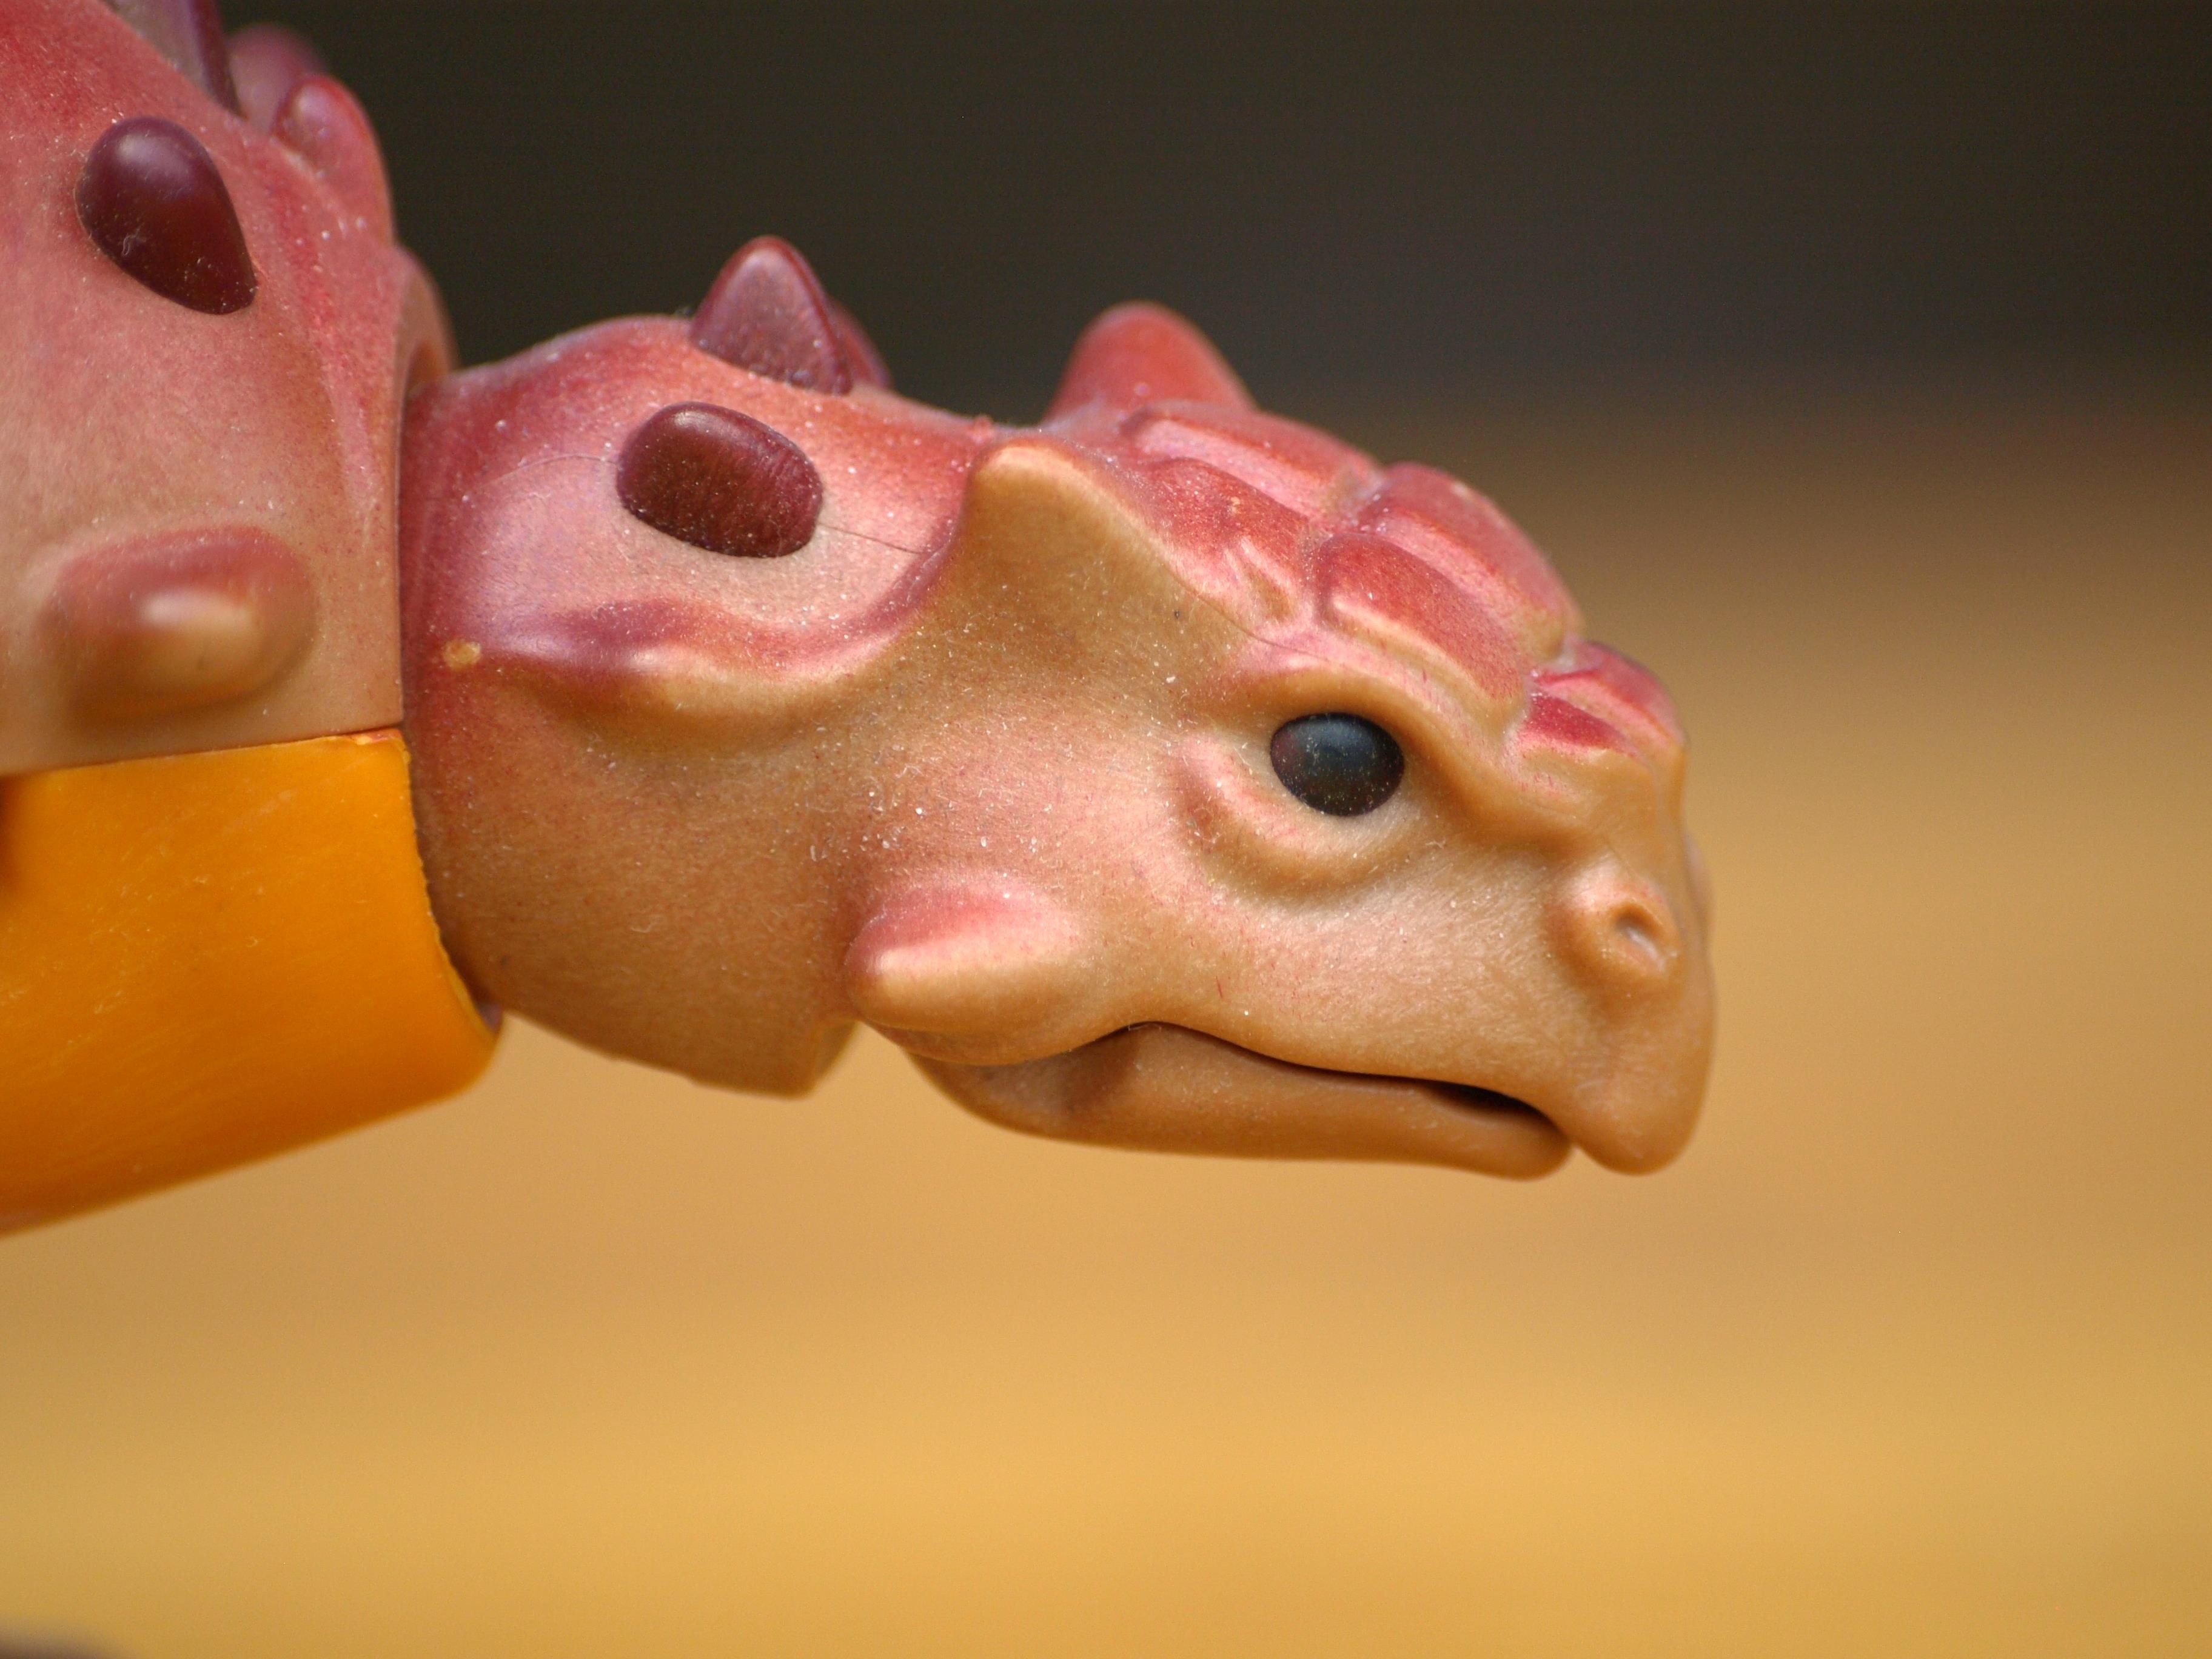
hand, finger, pink, gecko, close up, playmobil, nose, children, head, toys, skin, replica, dinosaur, macro photography, dino, ancylosaurus